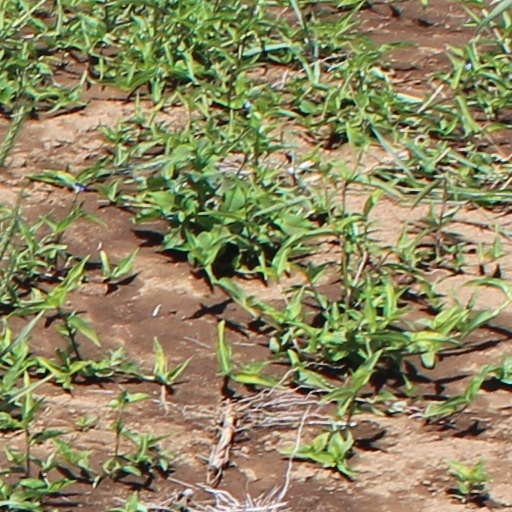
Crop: wheat